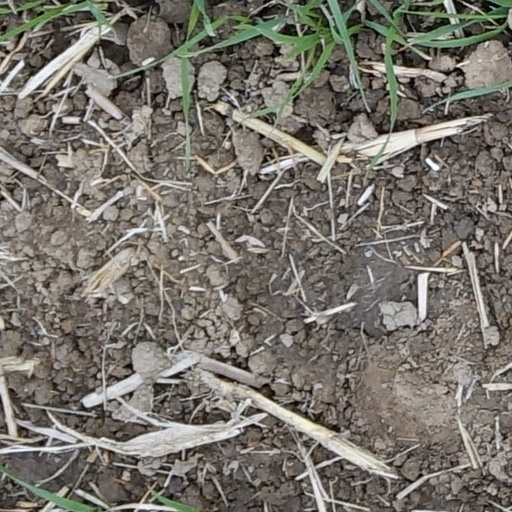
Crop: wheat